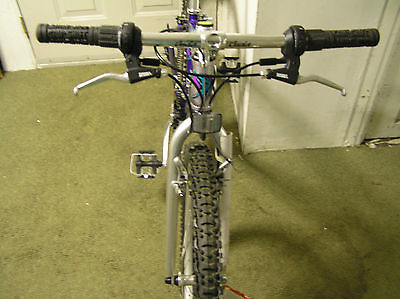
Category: bicycle